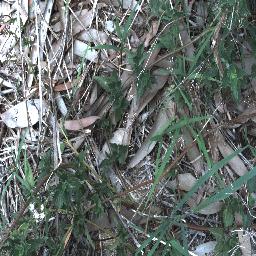
Label: siam_weed